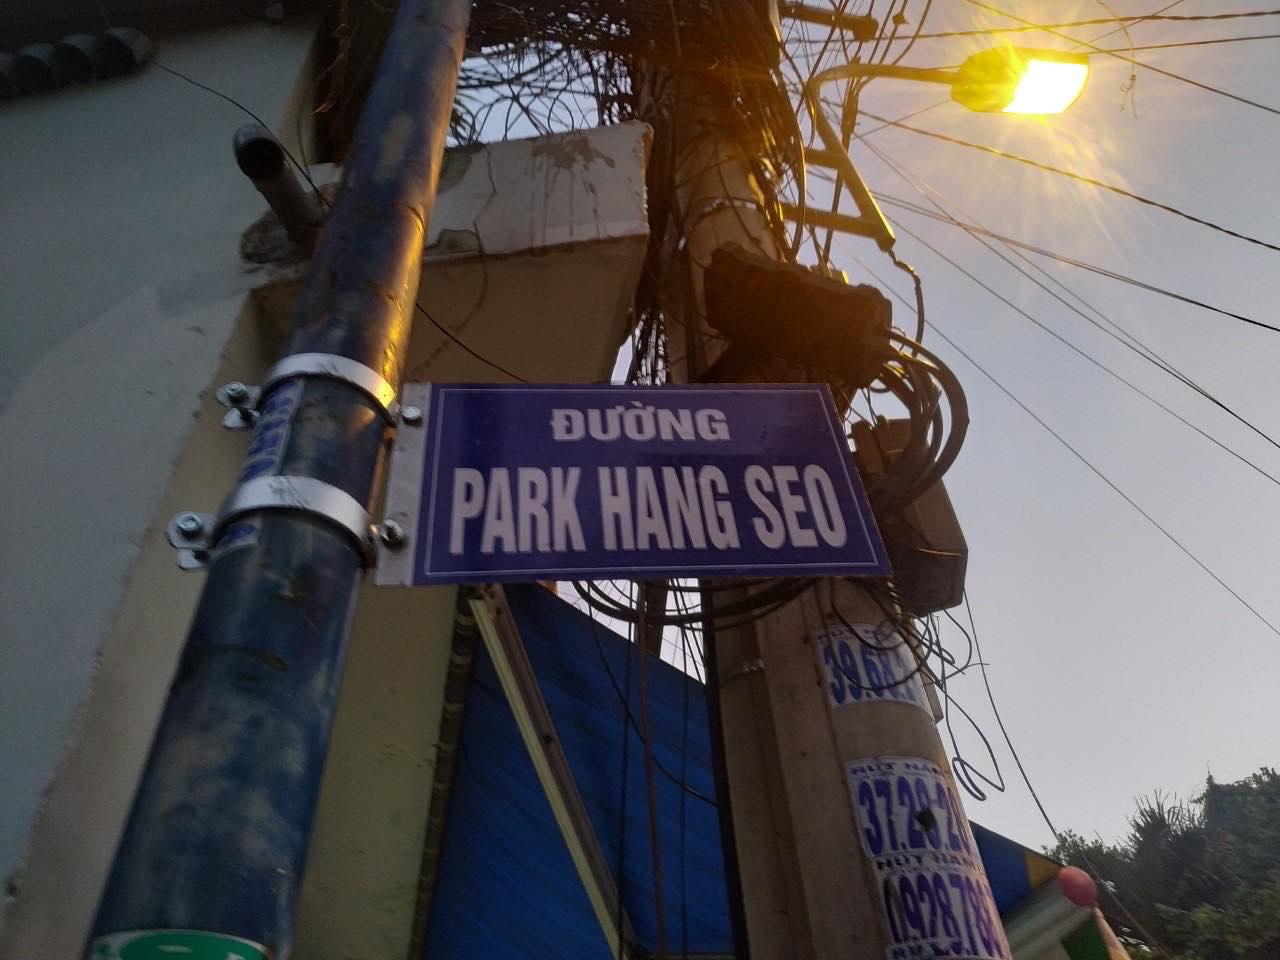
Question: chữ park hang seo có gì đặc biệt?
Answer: được viết in hoa tất cả kí tự và có màu trắng